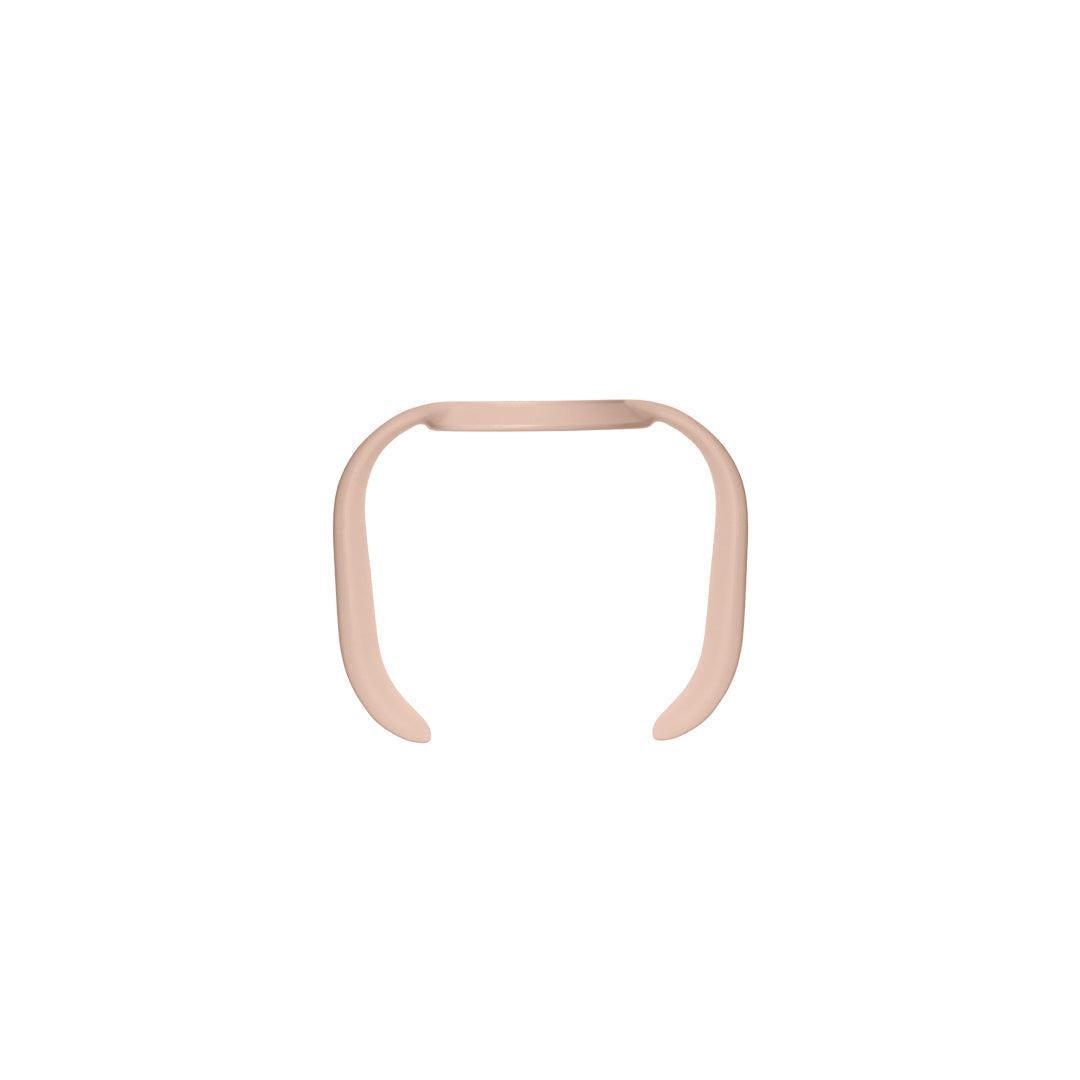
BIBS Baby Bottle Handle - Blush - Blush / One Size [AWIN] [Natural Baby Shower Ltd]
The BIBS Baby Bottle Handle is designed for tiny hands, making independent drinking easy and comfortable from 6+ months. Help your little one build confidence with every sip! With its soft, ergonomic shape and non-slip surface, this thoughtfully designed handle encourages self-feeding while supporting your baby’s motor skill development. Compatible with all BIBS Baby Bottles and lovingly designed in Denmark, it’s a simple yet clever way to make mealtimes smoother. The easy-to-hold design allows little hands to grip the bottle comfortably, helping them take those first independent sips with confidence. Made from 100% food-grade, BPA-free materials, it offers a safe and high-quality choice for your baby. Cleaning is effortless too – simply place it on the top rack of the dishwasher for a fuss-free wash. Plus, with interchangeable bottle components and colours across the full BIBS collection, you can mix and match to create a look that suits you and your little one.
Brand: BIBS World
Category: Baby & Toddler > Nursing & Feeding > Feeding Essentials > Baby Bottle Nipples & Liners > Baby Bottle Liners